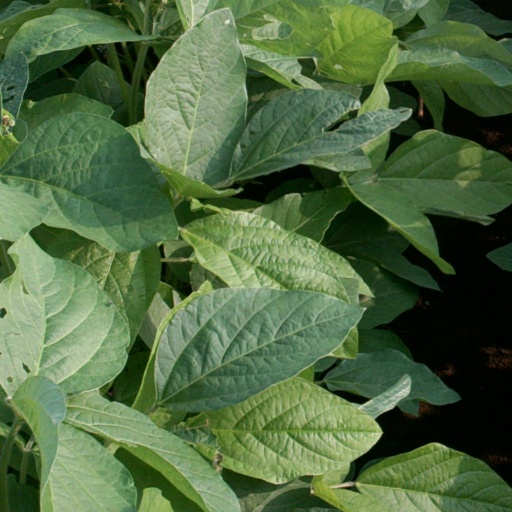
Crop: soybean